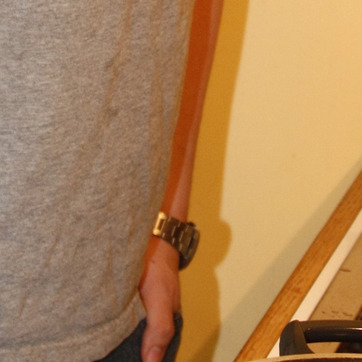
Material: skin